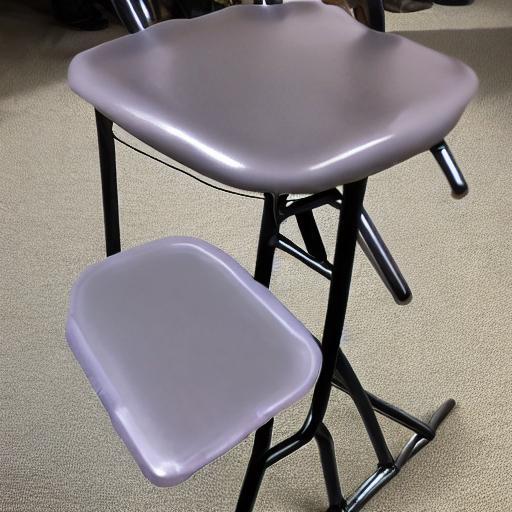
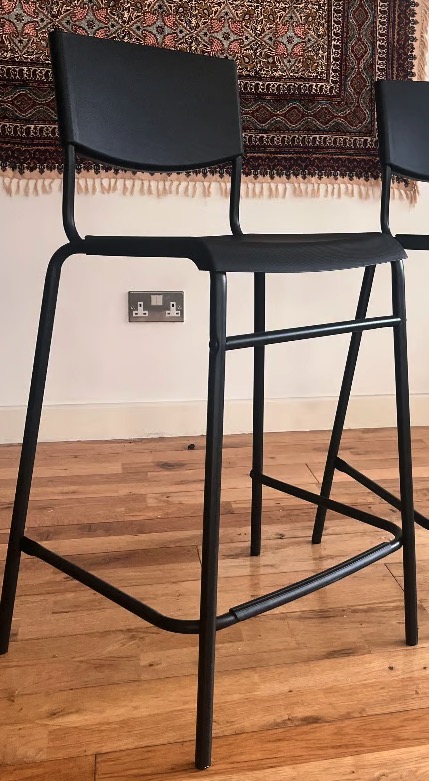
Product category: stool
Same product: no